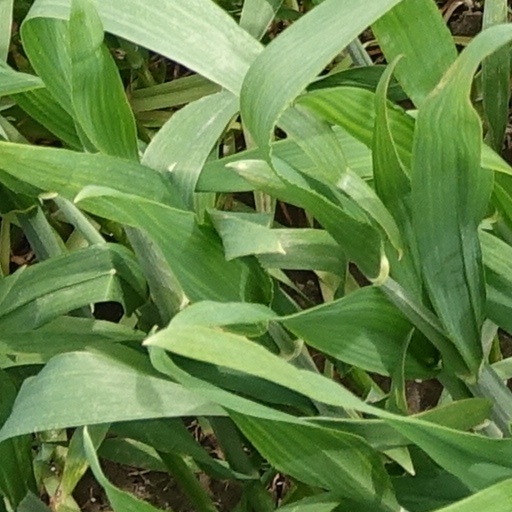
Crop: wheat